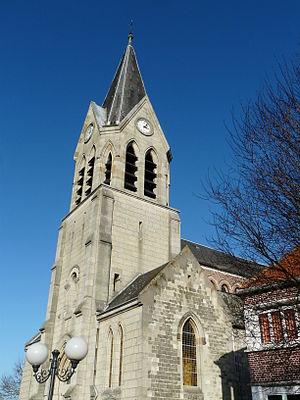
L'église d'Avesnes-les-Aubert
Avesnes-les-Aubert est une commune française, située dans le département du Nord en région Hauts-de-France. Ses habitants sont appelés les Avesnois.